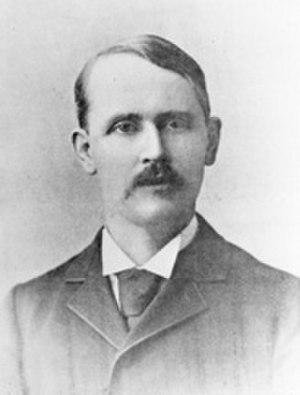
Depuis son admission à l'Union le 11 novembre 1889, Washington élit deux sénateurs, membres du Sénat fédéral.